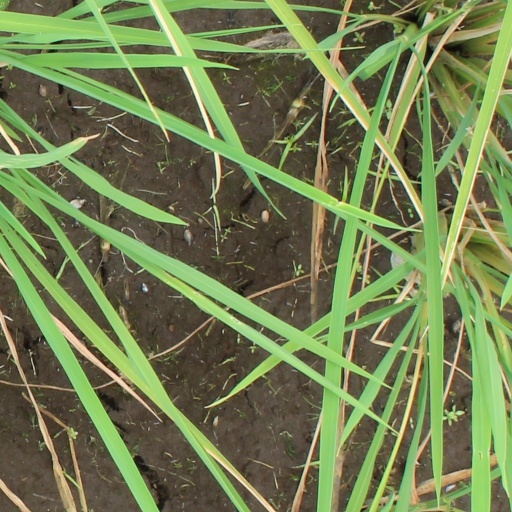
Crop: rice